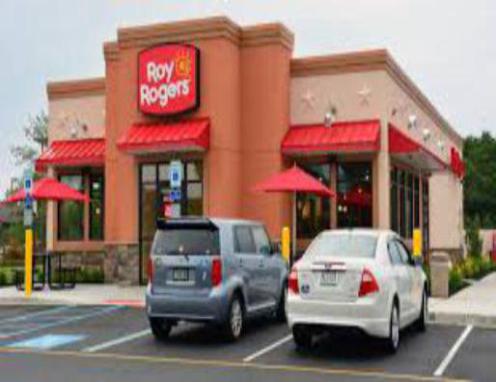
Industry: Food